Gus J. Solomon United States Courthouse

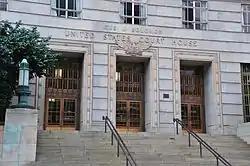
The building's main entrance, on Main Street

The Gus J. Solomon United States Courthouse is a federal courthouse located in downtown Portland, Oregon, United States. Completed in 1933, it previously housed the United States District Court for the District of Oregon until the Mark O. Hatfield United States Courthouse opened in 1997. The Renaissance Revival courthouse currently is used by commercial tenants and formerly housed a U.S. Postal Service branch. In 1979, the building was added to the National Register of Historic Places as U.S. Courthouse.